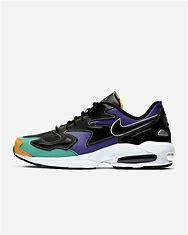
Brand: Nike
Model: Air MAX2 Light